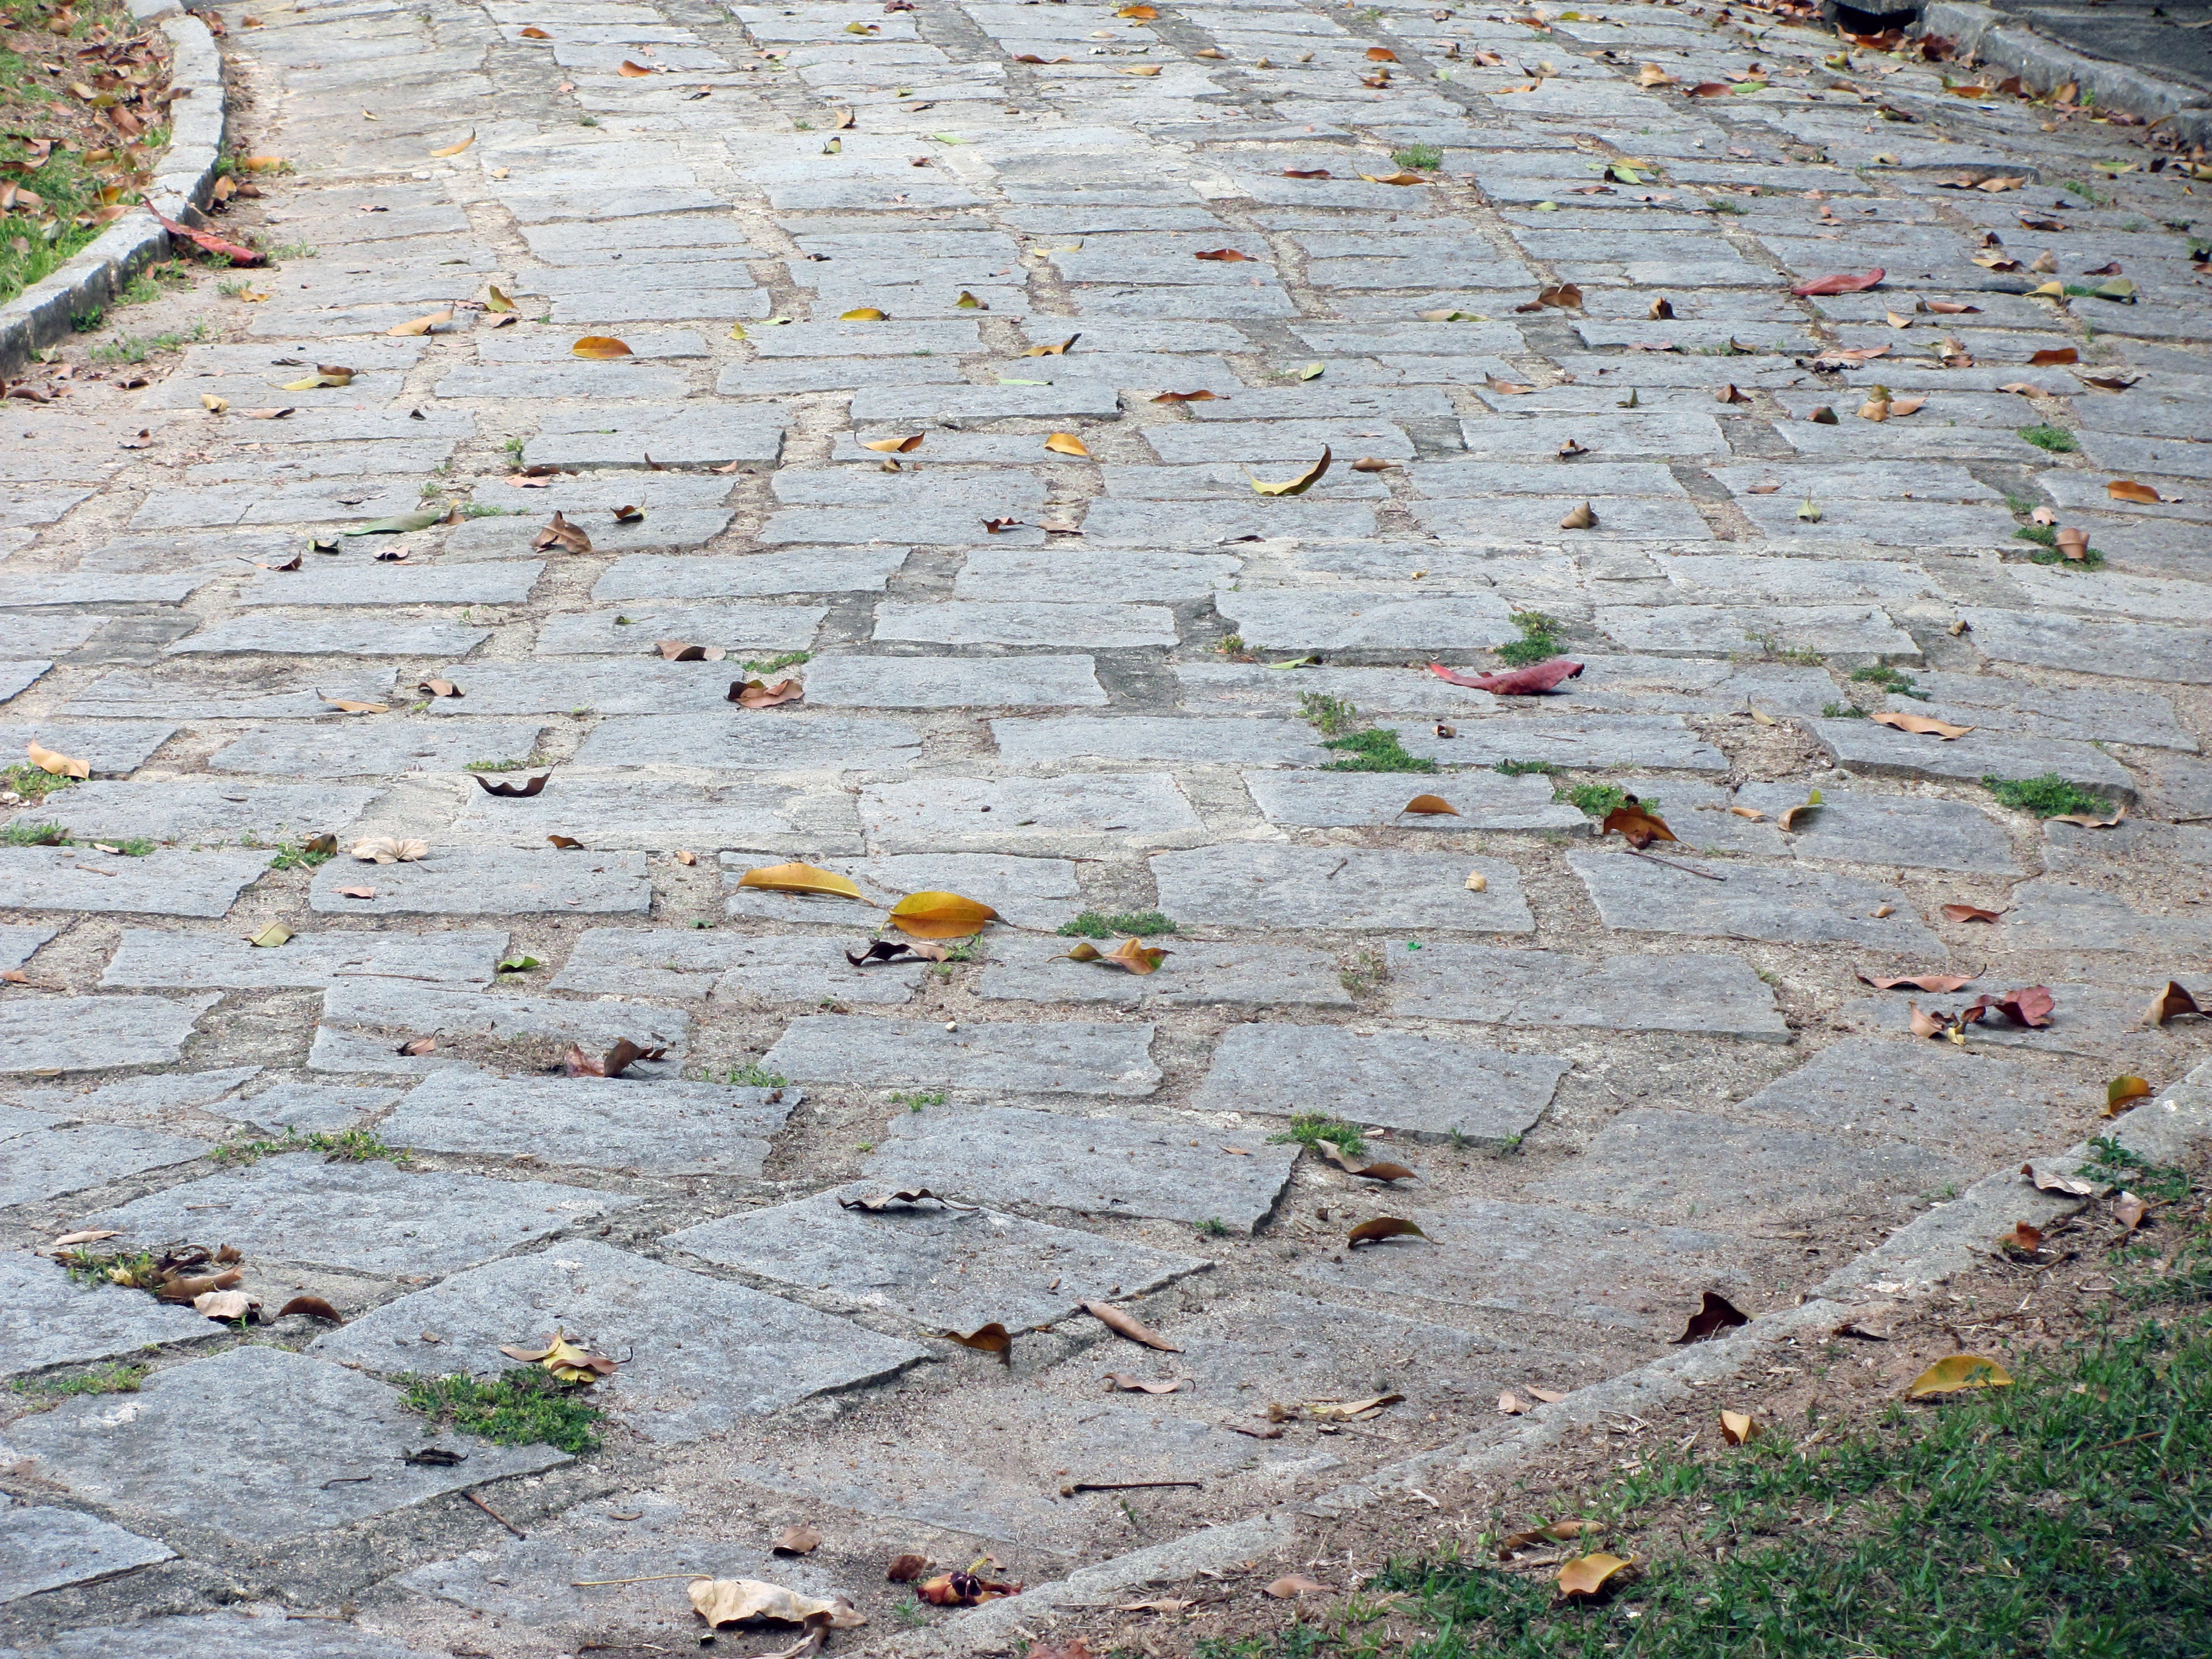
path, rock, road, street, lawn, leaf, sidewalk, floor, cobblestone, wall, asphalt, pavement, walkway, soil, lane, material, stones, paving, paths, flooring, road surface